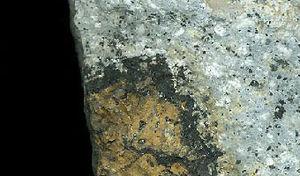
L'hypersthène est un inosilicate commun dans les roches appartenant au groupe des orthopyroxènes. De nombreuses références ont formellement abandonné ce terme, préférant catégoriser ce minéral parmi les enstatites ou ferrosilites, alors qu'il se situe entre les deux. L'enstatite pure ne contient pas de fer tandis que la ferrosilite pure ne contient pas de magnésium. Sa formule chimique est SiO₃. On le trouve dans les roches magmatiques ou métamorphiques aussi bien que dans les météorites de fer et pierreuses.